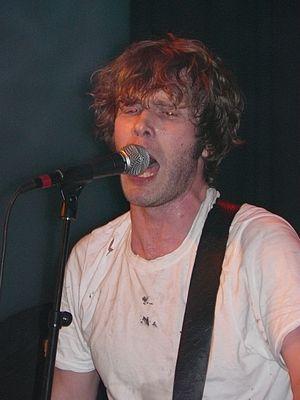
Quit Your Dayjob est un trio guitare/claviers/batterie formé par trois Suédois s'appelant Jonass, Marcass et Drumass. Débordant d'énergie, le combo scandinave s'aventure autant du côté du punk que de l'electro ou même du surf.